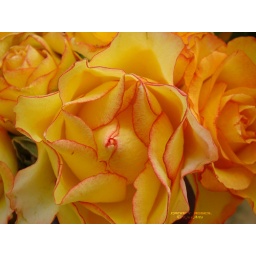
A bunch of fresh yellow roses on the table in my aunts house.